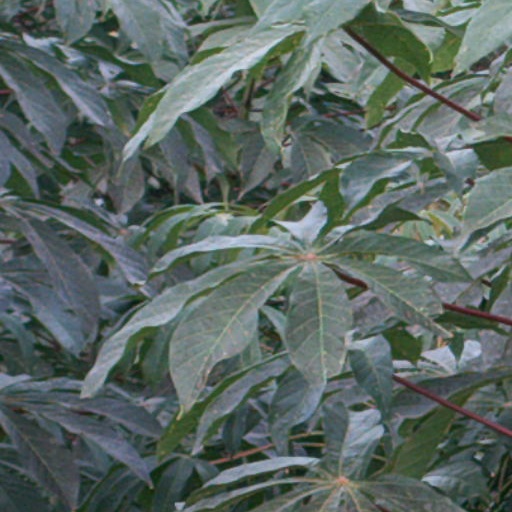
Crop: cassava